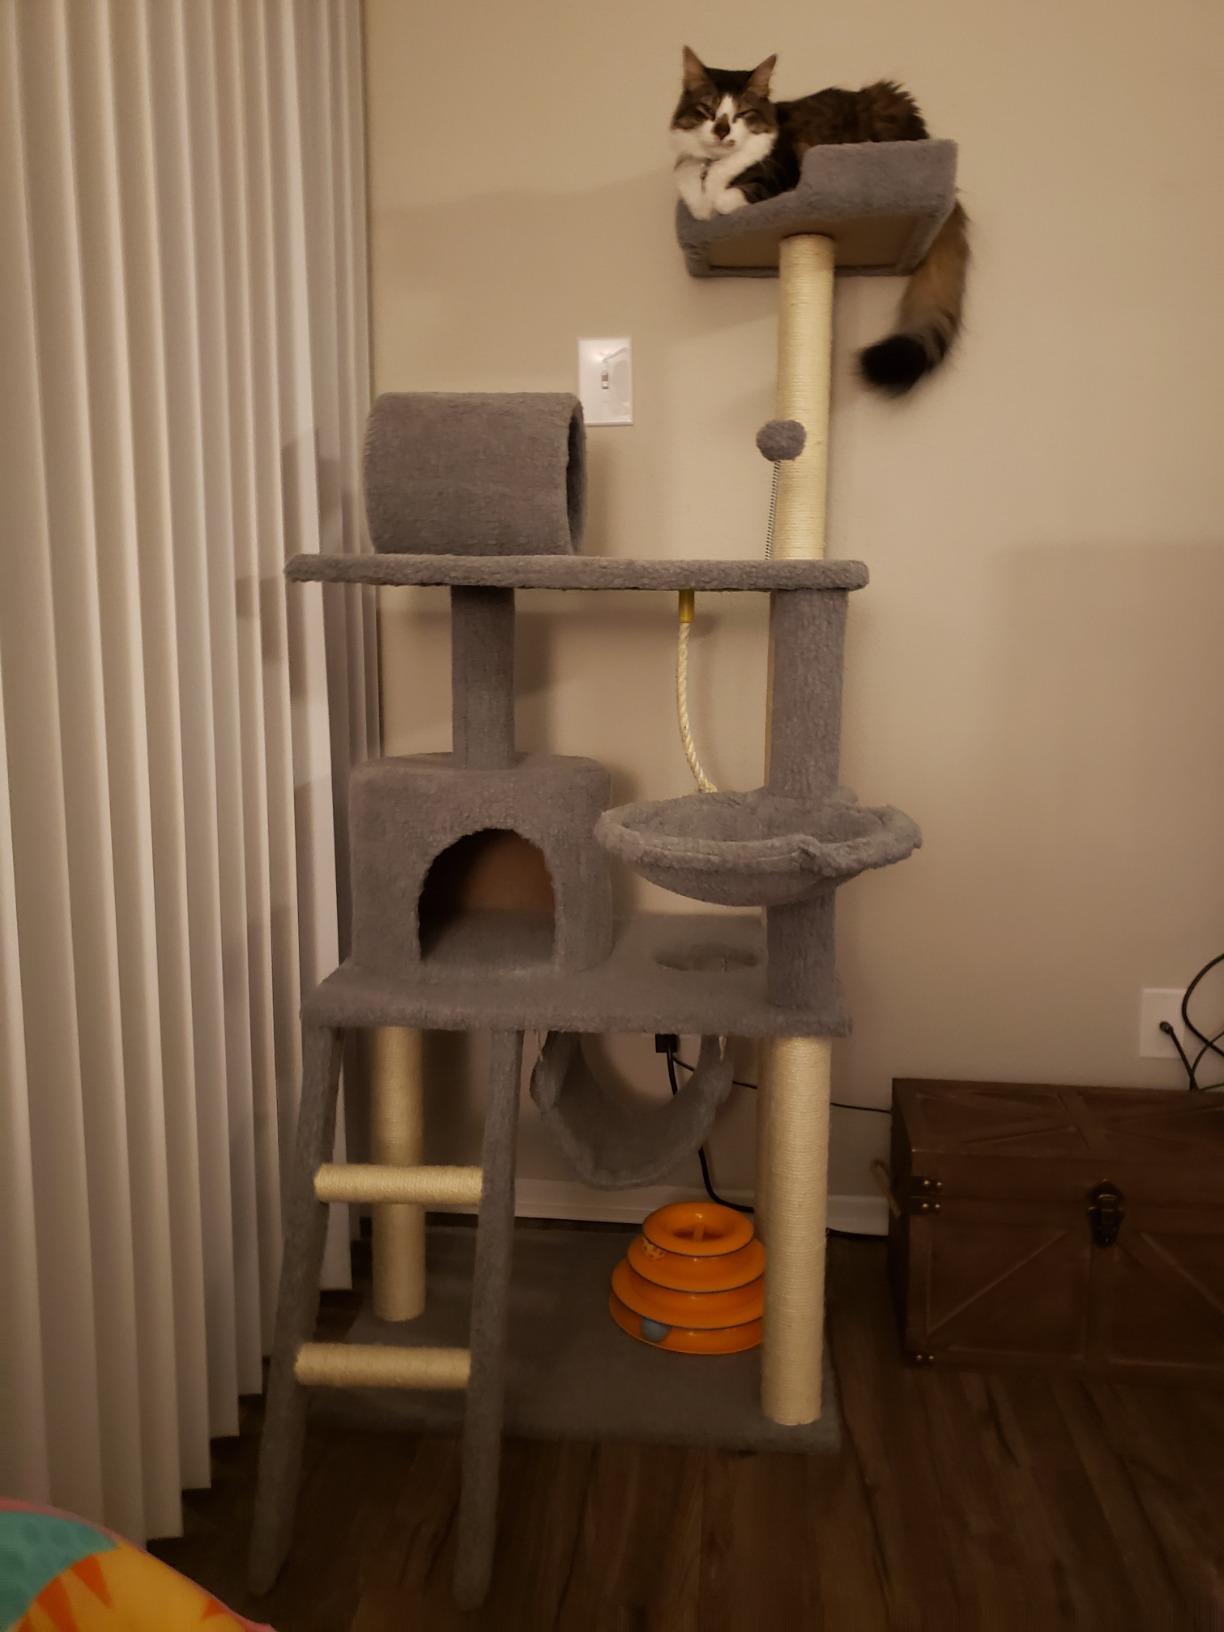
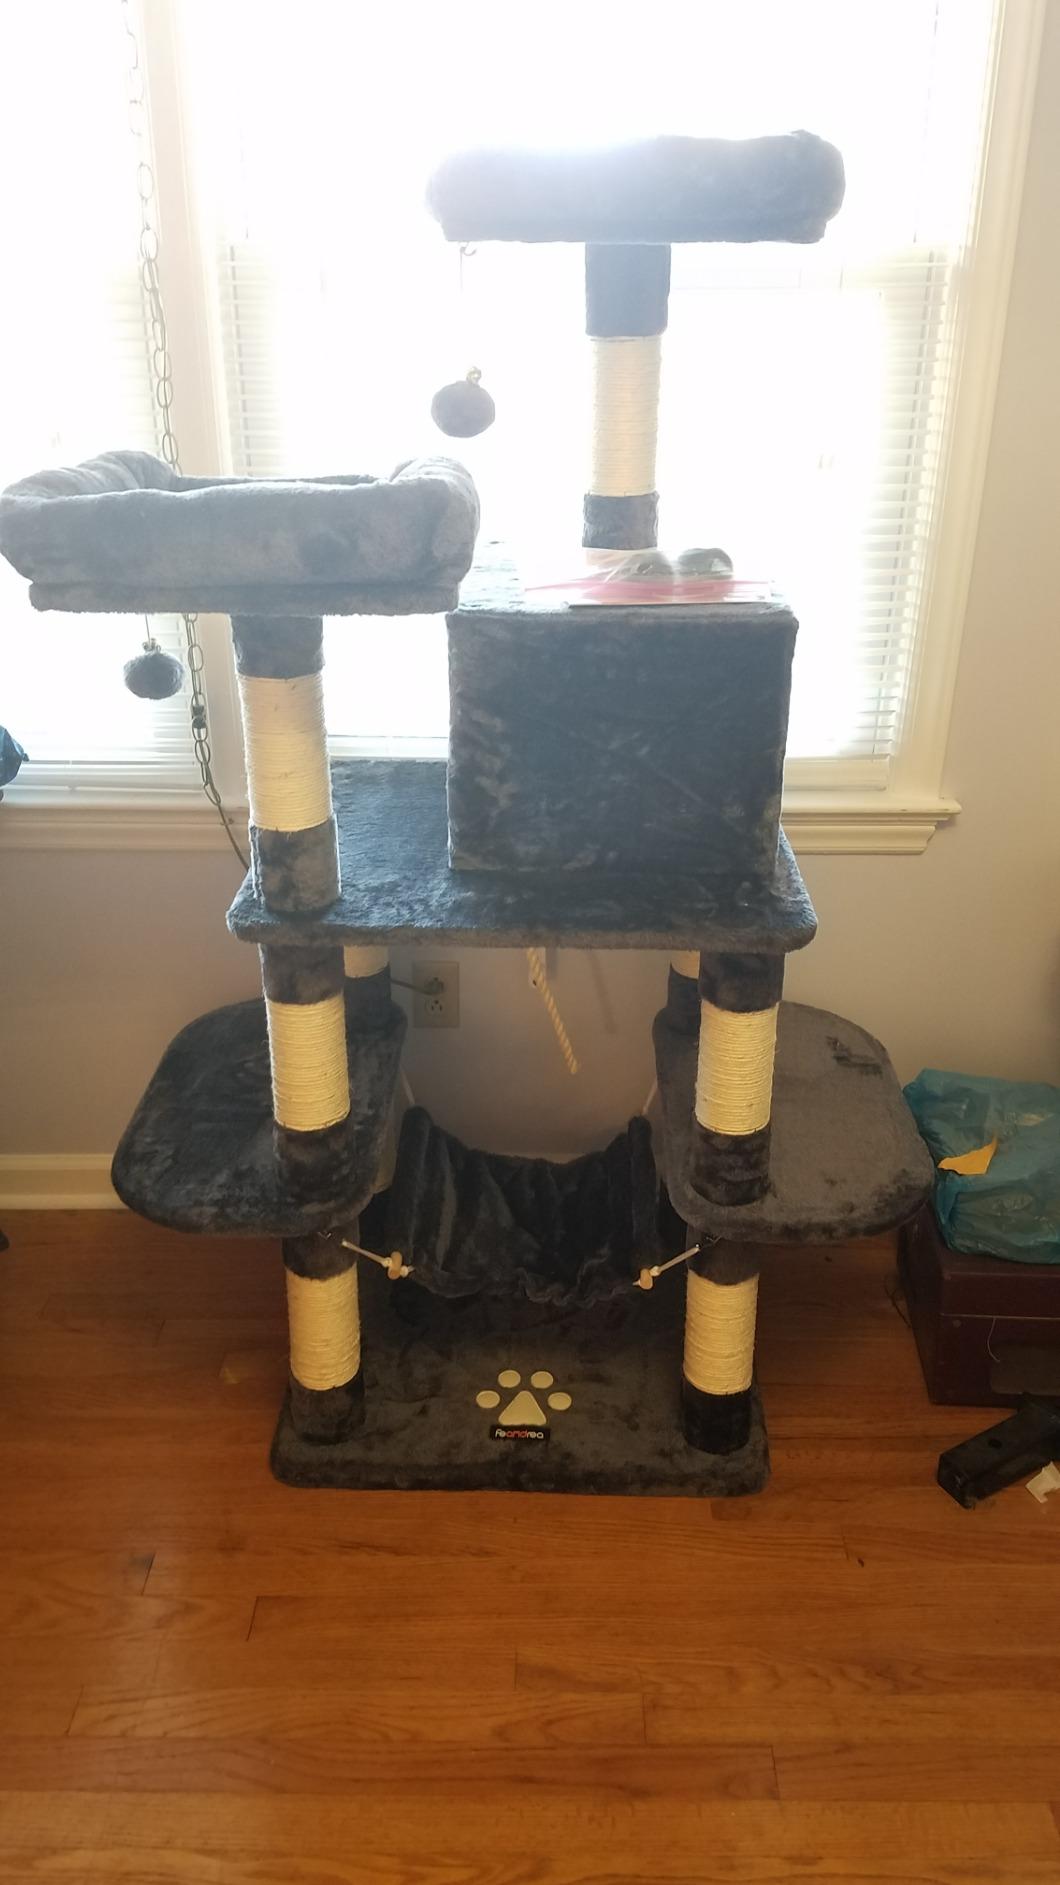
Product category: items_cat tree
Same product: no